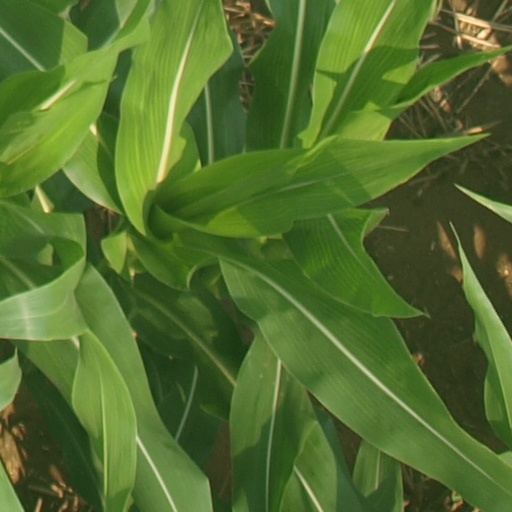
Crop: maize; corn